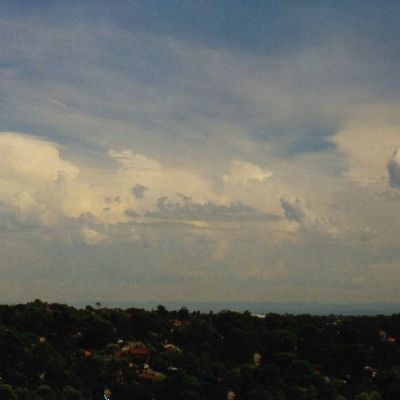
Cloud type: Cirrostratus (Cs)